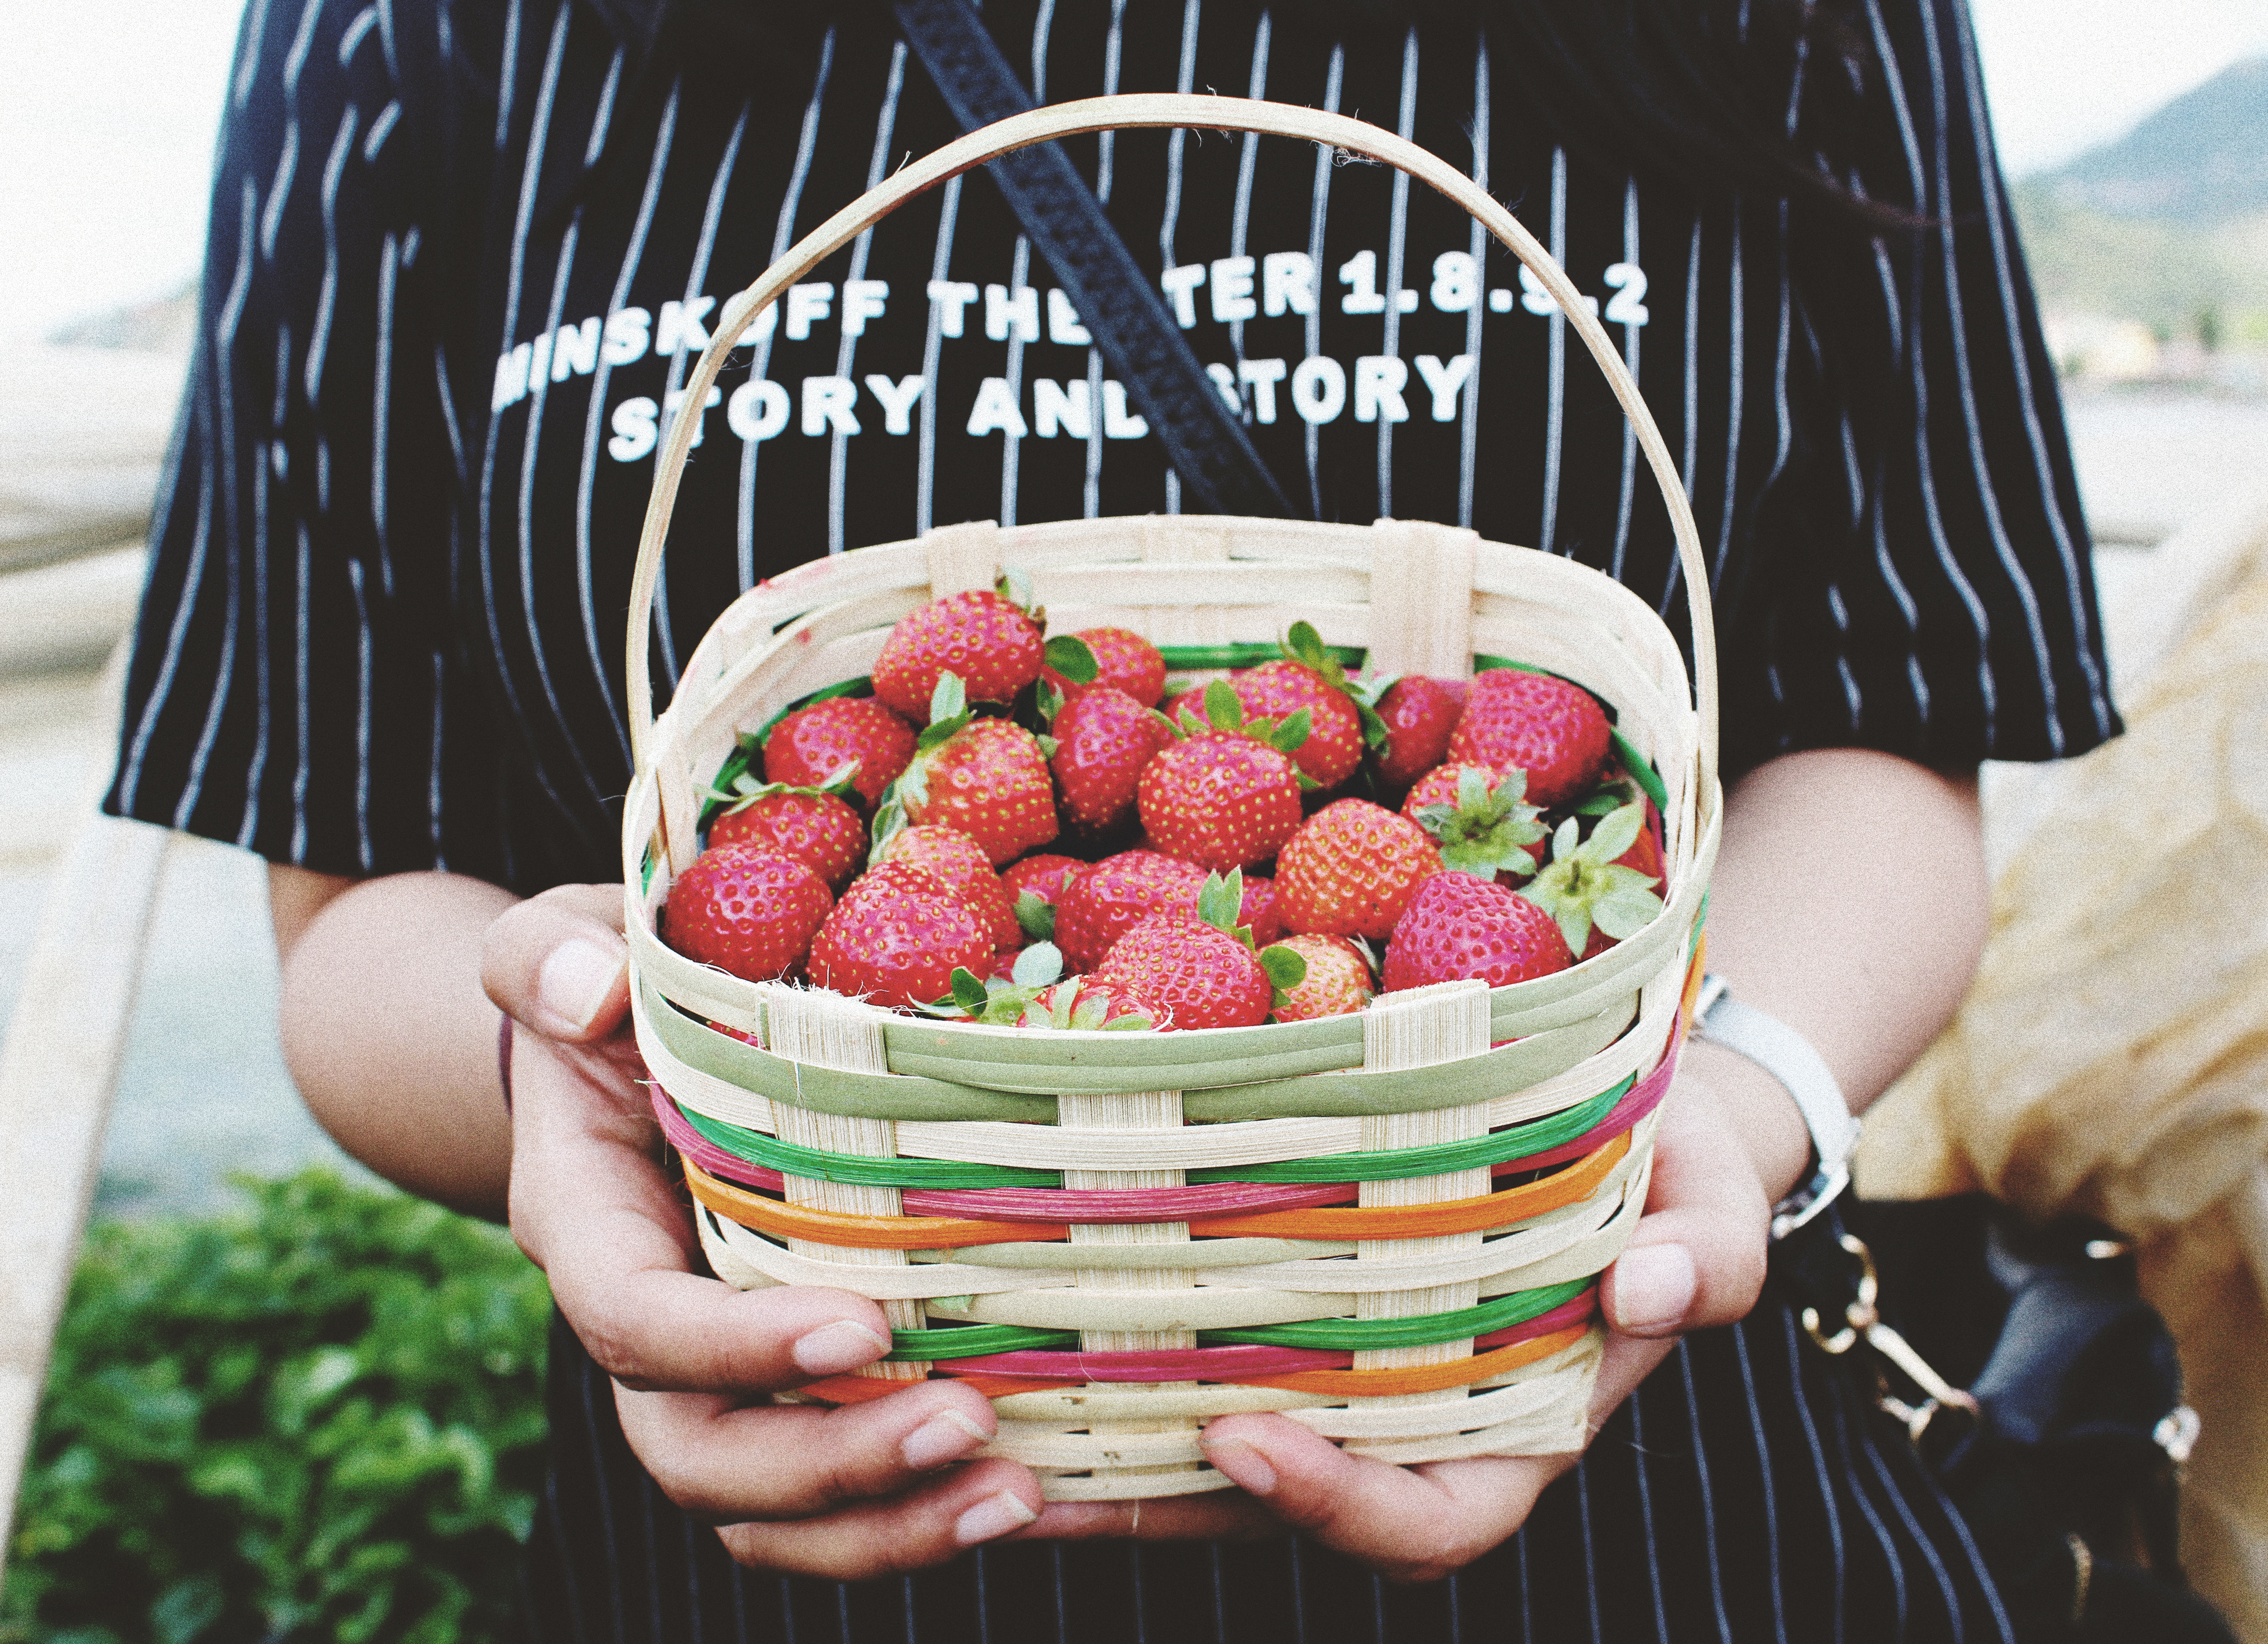
plant, fruit, berry, meal, food, produce, basket, strawberry, berries, hands, fruits, strawberries, sense